Jewish Museum (Manhattan)

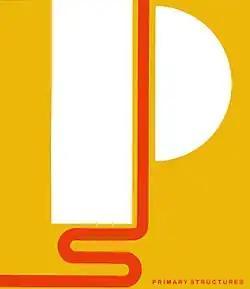
Cover of the exhibition catalogue for "Primary Structures" (1966) designed by Elaine Lustig Cohen

By the mid-1960s, the Jewish Museum had gained significant visibility in the contemporary art world, prompting public interest as well as debate over its institutional identity. In response to growing questions about the museum’s dual mission, "The New York Times" published a 1965 article discussing its curatorial direction and institutional goals. The article highlighted tensions between the museum’s role as a holder of Judaica and ceremonial objects and its increasing commitment to exhibiting modern and contemporary art—raising broader questions about how these objectives aligned with its affiliation with the Jewish Theological Seminary.